Eddie Lang

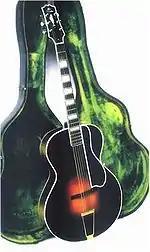
Gibson L5 owned by Lang

Lang, along with New Orleans born Lonnie Johnson, were among the first single-string guitar soloists. He played the melody on one string while adding occasional chords. He demonstrated that the guitar could be a solo instrument in addition to being an accompaniment.